Ernest K. Warburton (US Air Force)

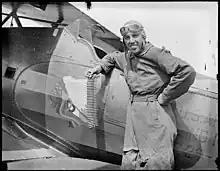

Brigadier General Ernest K. Warburton was an American flier in the United States Army Air Corps and a senior officer in the US Air Force.